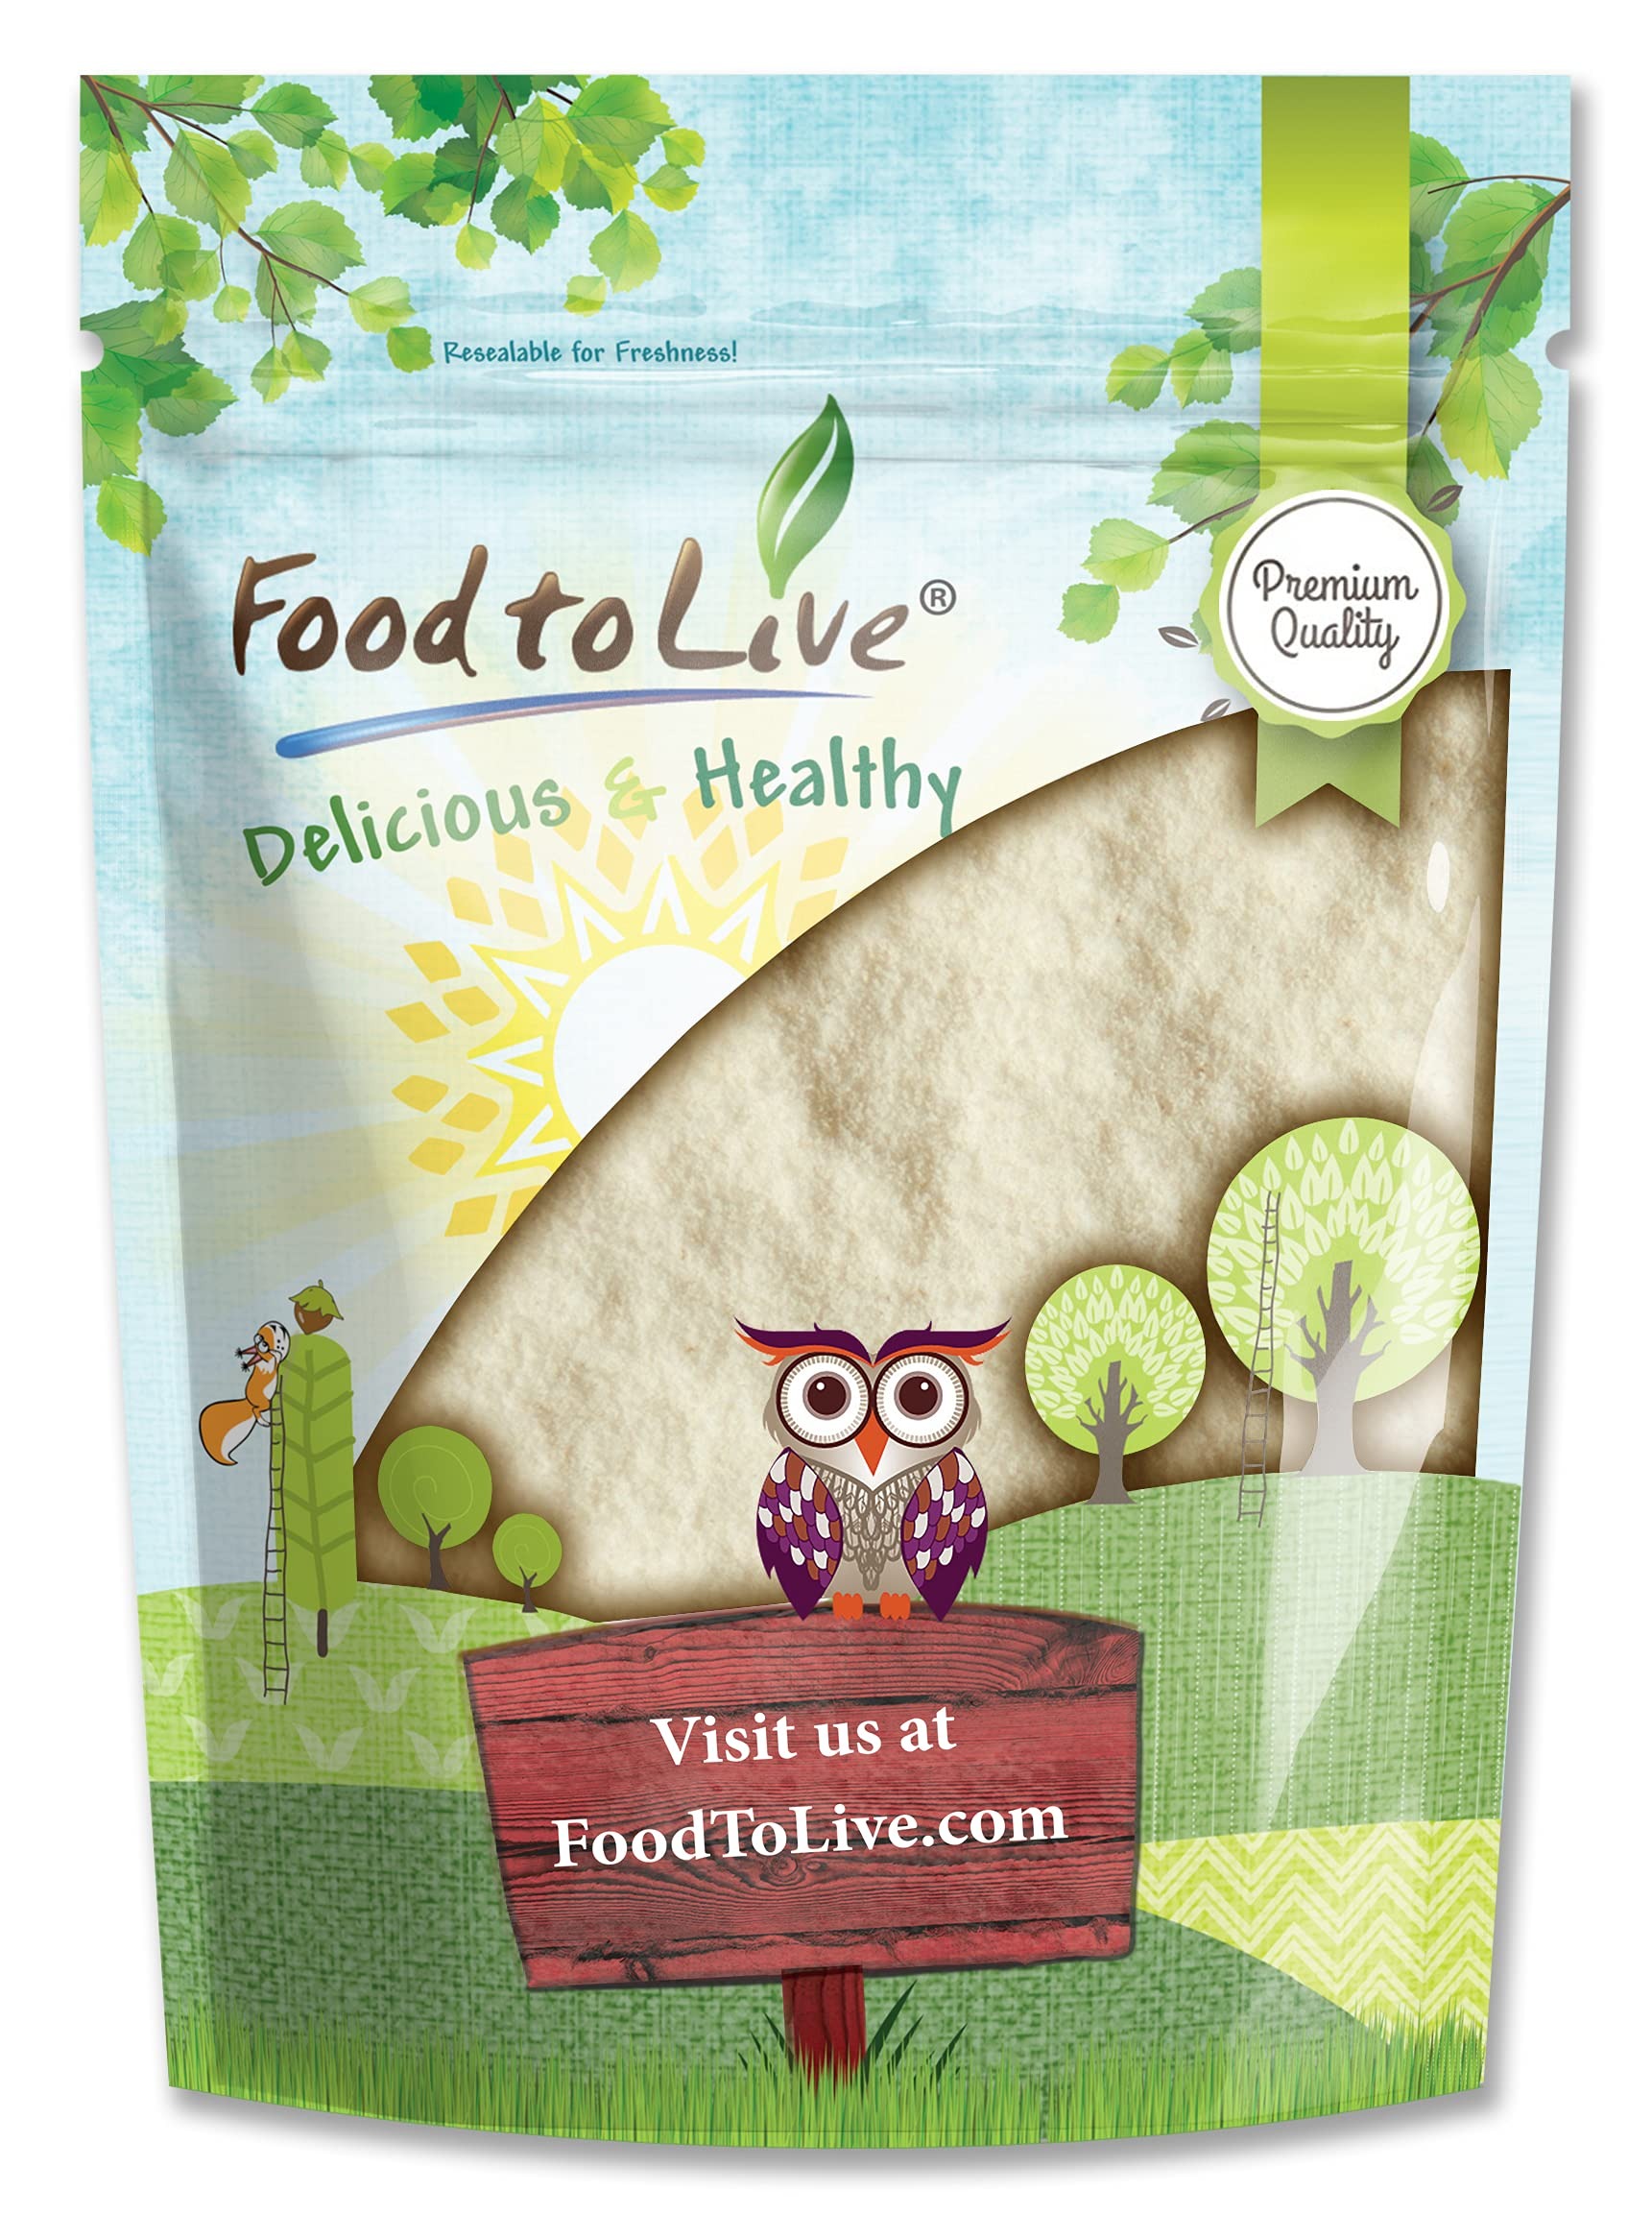
Item Name: Food to Live Apple Powder, 12 Ounces - Unsulfured, Made from Raw Dried Fruit, Vegan, Bulk, Great for Juices, Smoothies, Yogurts, and Instant Breakfast Drinks, Contains Maltodextrin, No Sulphites
Bullet Point 1: ✔️PREMIUM QUALITY, KOSHER, VEGAN: Apple Powder by Food to Live is a premium quality product which is Kosher, suitable for a Vegan diet, and is trans-fat free.
Bullet Point 2: ✔️MADE FROM WHOLE APPLES: Unlike Apple JUICE Powder, this powder is produced from whole freeze-dried apples, therefore, the maximum amount of valuable nutrients found in apples are retained.
Bullet Point 3: ✔️HIGHLY NUTRITIOUS, RICH IN FIBER: This powder is packed with nutrients just as fresh apples. It is a good source of fiber, antioxidants, essential elements like Iron, Copper, Potassium, Calcium, and Vitamins C, E, B1, B6, K.
Bullet Point 4: ✔️FRESH APPLES SUBSTITUTE, GREAT FOR BAKING: Apple Powder has a rich flavor and is an amazing substitute for fresh apples in baked goodies since it doesn’t change the texture of your dough. Use Apple Powder in cakes, pies, cookies, tarts and more.
Bullet Point 5: ✔️SUPER VERSATILE INGREDIENT: Add Apple Powder to spice blends for more interesting taste of sauces, marinades, and gravies. Use it in shakes, smoothies, lemonades, yogurt, tea, or to enhance the flavor of your morning oatmeal and cereals.
Value: 12.0
Unit: Ounce

Price: 15